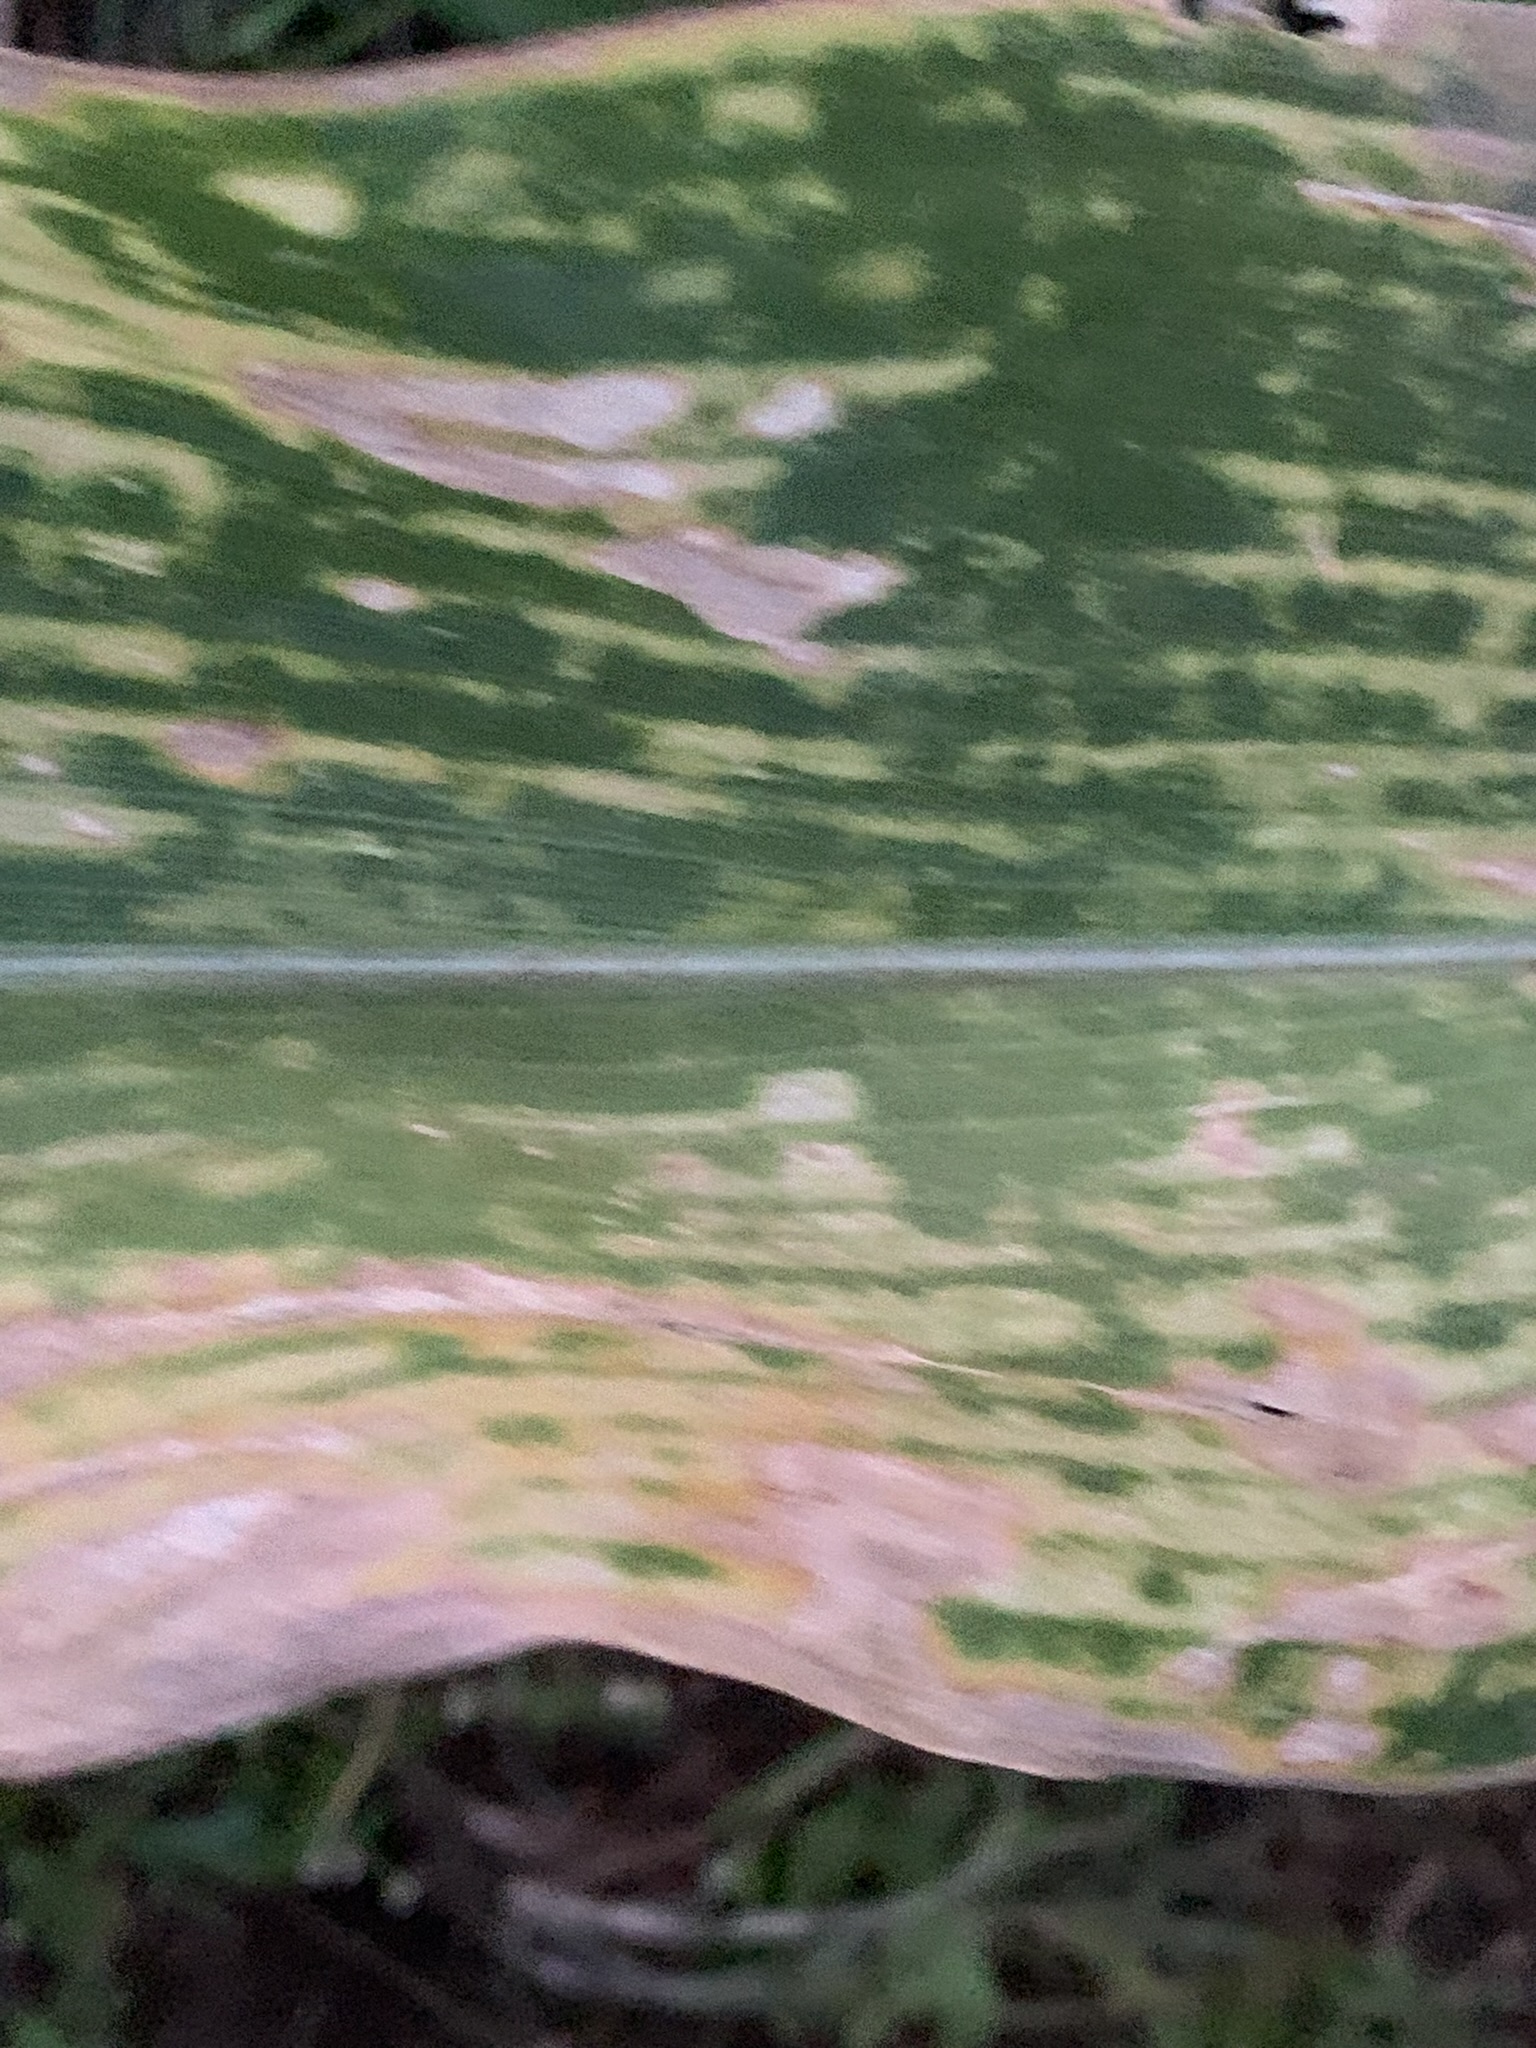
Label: MLN